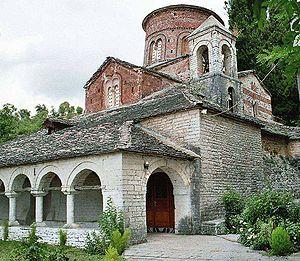
L'Albanie, petit pays de 3 000 000 d'Albanais, longtemps isolé, a abandonné tout pratique religieuse de 1967 à 1990, par athéisme d'État.